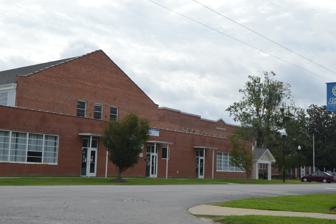
Building: Harnett County Training School
Country: United States of America
Year built: 1922
Historic buildings in North Carolina, United States United States historic place Harnett County Training School U.S. National Register of Historic Places Show map of North Carolina Show map of the United States Location 610 E. Johnson St., Dunn, North Carolina Coordinates 35°18′40″N 78°36′04″W / 35.31111°N 78.60111°W / 35.31111; -78.60111 Area 5.33 acres (2.16 ha) Built 1922 ( 1922 ) -1956 Built by Player Realty Construction Co. Architect Boney, Leslie N. Architectural style Colonial Revival, Modern Movement NRHP reference No. 14000521 Added to NRHP August 20, 2014 Harnett County Training School , also known as Harnett High School, is a historic school complex for African-American students located at Dunn , Harnett County, North Carolina . The complex was built between 1922 and 1956, and consists of one two-story and five single-story brick buildings. They include a gable front combined Gymnasium/Auditorium (1948); the two-story, 14 teacher, flat-roofed, Colonial Revival -style, Rosenwald -funded Harnett County Training School (1922); a detached brick boiler room (1950); two, one-story, flat-roofed Library and Office Building and Cafeteria buildings (1956); and a one-story, flat-roofed Rosenwald-funded classroom annex added in 1927, now designated the Education Building. It was listed on the National Register of Historic Places in 2014. References